Functions of the Pharaoh

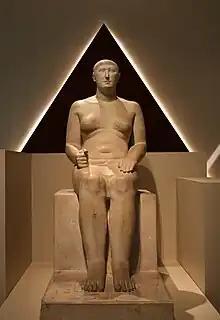
Statue of Hemiunu, vizier of Cheops - Fourth Dynasty - Roemer und Pelizaeus-Museum.

The Egyptian state is characterized by an organization based on a vast body of written laws (regulations, jurisprudence, royal edicts, tax exemptions, rental contracts, wills, funerary foundations, endowments, etc.) which, in a court of law, can be presented as evidence of good faith. Every legal act is necessarily formulated in hieroglyphic writing on a papyrus scroll and is kept in an archive. This body of law, however, has not been systematized into a reasoned and codification. Each act finds its supreme reference in the Maat - which is the norm of Truth and Justice - and is placed under the divine patronage of Thoth, the "Master of Laws". According to a legend reported by Diodorus Siculus, this god gave the first laws to Menes, the first pharaoh ("Bibliotheca historica", I, 94). Most of this legal corpus is now lost, apart from a few procedures on papyrus and ostraca delivered by the chance of archaeological excavations. The royal edicts considered emblematic of a reign are preserved on the walls of temples or on monumental steles. One of the most famous documents of this kind is the Rosetta Stone, a decree of tax exemptions promulgated by Ptolemy V in favor of the temples of his kingdom.